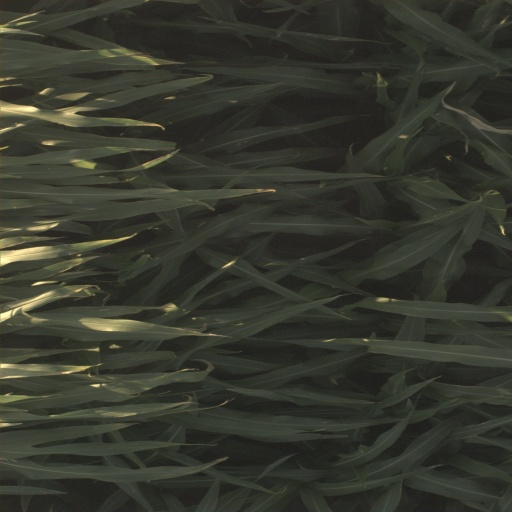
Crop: sorghum